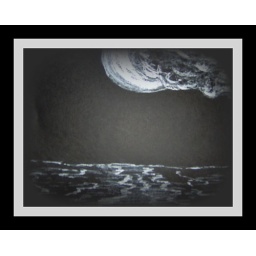
whitw conte over black paper